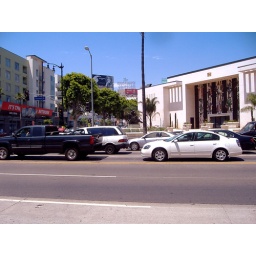
The tree at the top of the other picture is gone. I was standing under scaffolding.